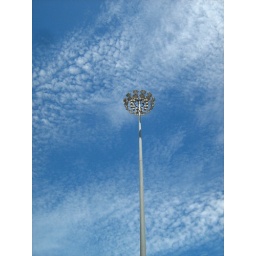
lamp post against bright blue sky